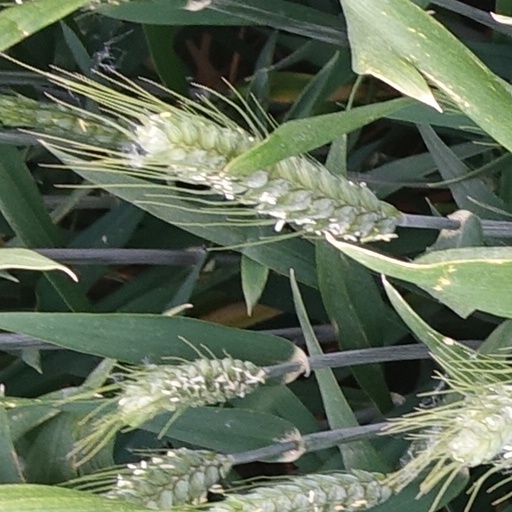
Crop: wheat